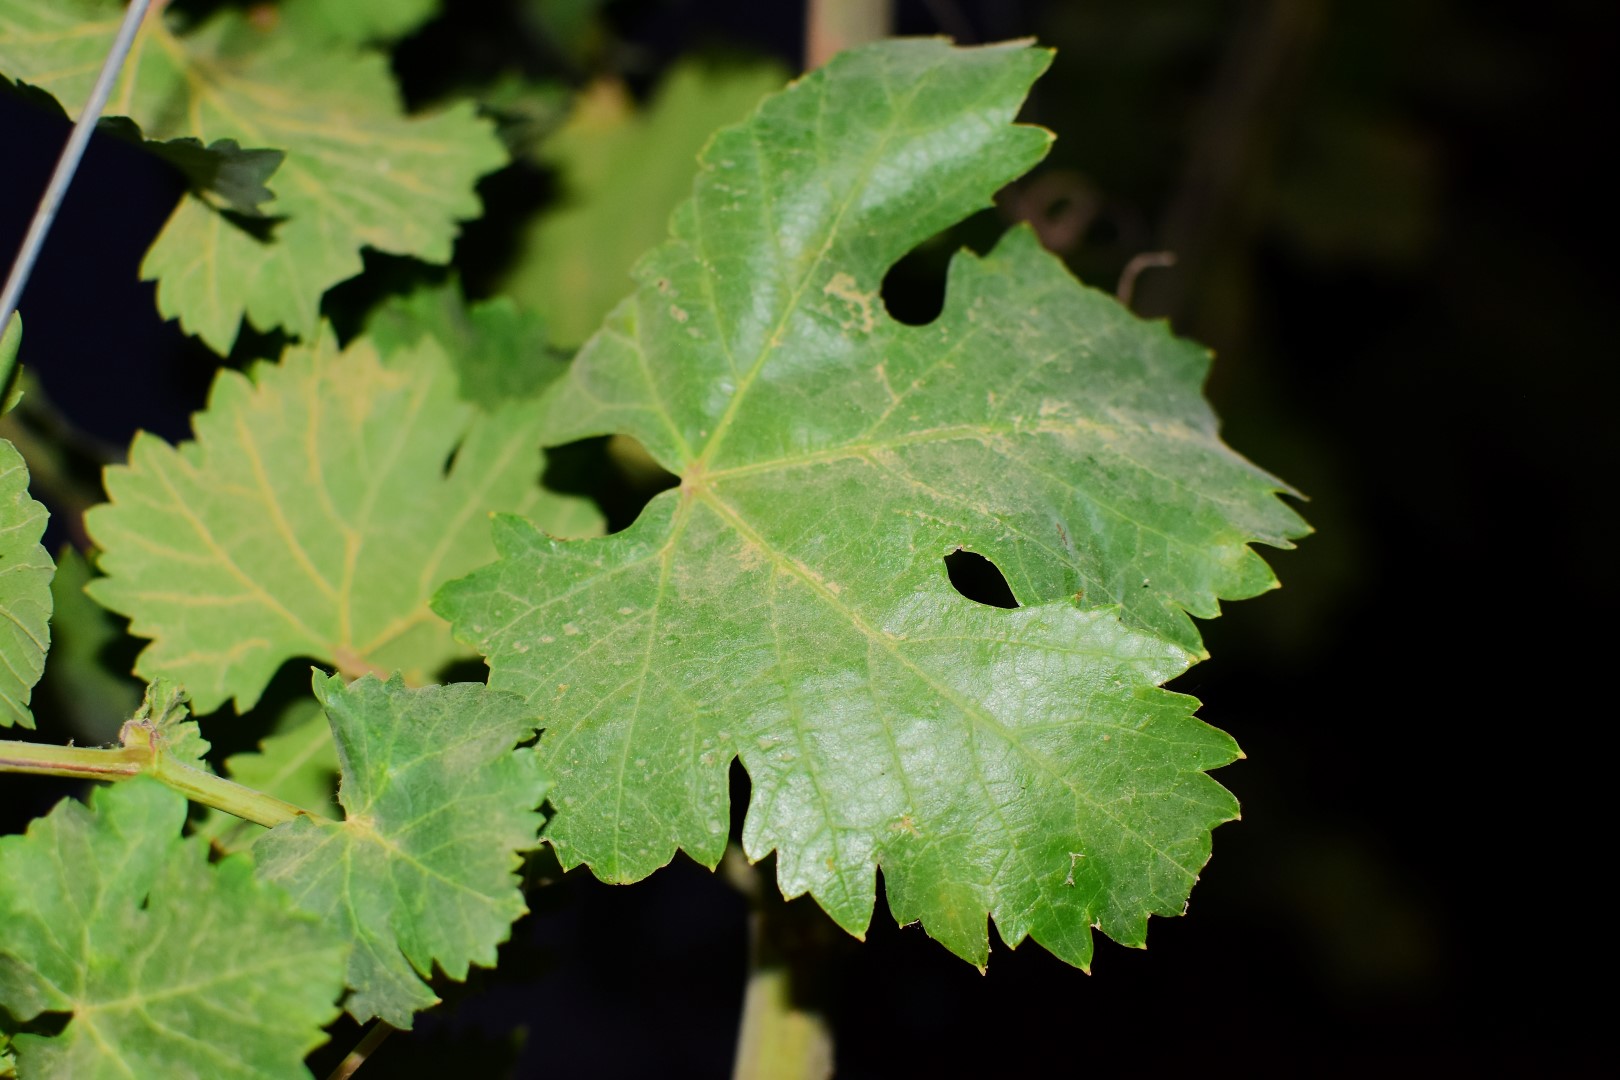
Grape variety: Aswud Balad